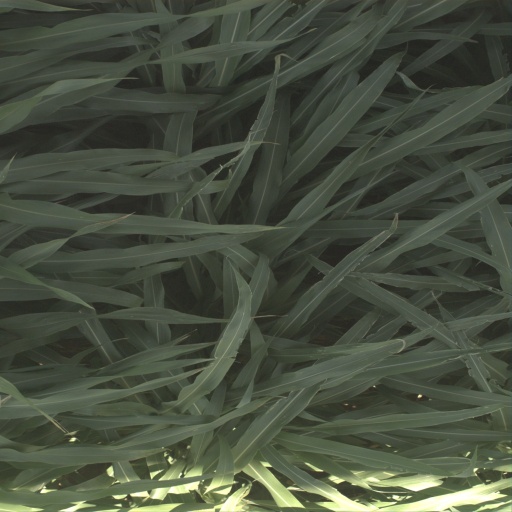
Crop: sorghum